John Tropea

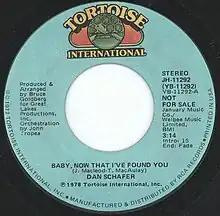
Dan Schafer 1977 Tortoise International/RCA 45 single

He played guitar on "Baby Now That I've Found You" recorded by Dan Schafer on Tortoise International Records, an RCA Records subsidiary released in 1977. In March 2012, this version was included on the compilation album, "Perhaps...The Very Best of Dan Schafer". He has played with Billy Cobham, Eumir Deodato, Laura Nyro, Harry Chapin, Paul Simon, Eric Clapton, and Dr. John. Tropea has written and arranged music for film and broadcast advertising. With his frequent co-producer and friend Will Lee, he released "Simple Way to Say 'I Love You' ", and "Something Old, New, Borrowed and Blues", live performances by The Tropea Band at Mikell's in New York City. He composed the song "Tambourine", which was used as the close for WABC's "Eyewitness News" broadcasts from 1977 to 1980.